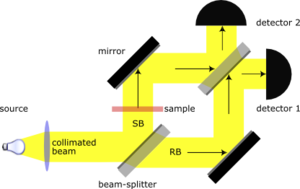
L'interféromètre de Mach-Zehnder est un interféromètre optique créé en 1891 et 1892 par Ludwig Mach - fils d'Ernst Mach - et Ludwig Zehnder, dont le principe est très proche de celui de l'interféromètre de Michelson. Il est constitué de deux miroirs et de deux miroirs semi-réfléchissants. Comme le montre le schéma ci-contre, un faisceau de lumière cohérente est divisé en deux, puis ces deux faisceaux sont alors recombinés à l'aide d'un miroir semi-réfléchissant. Ils vont donc pouvoir interférer entre eux. La figure d'interférences ainsi obtenue permet de réaliser des mesures très précises sur la source de lumière et sur tout échantillon transparent placé sur le trajet d'un des deux faisceaux. On peut par exemple mesurer un défaut de parallélisme des faces d'une lame de verre, ou encore un défaut de planéité ou de sphéricité.